Chattanooga, Tennessee

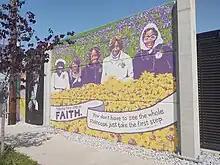
A downtown mural memorializing the five Black women who were injured during the 1980 Klan shooting.

On April 19, 1980, three Ku Klux Klan members rode down historic 9th street and opened fire on five black women: Viola Ellison, Lela Mae Evans, Katherine O. Johnson, Opal Lee Jackson and Fannie Crumsey. All of the women survived. When an all-white jury acquitted the three Klan members for their crime, Chattanooga erupted into four nights of rioting. Not deterred by the jury verdict, the five women went on to be plaintiffs in a historic civil lawsuit against the Klan. In 1982, the federal courts ordered the Klan to pay the women $535,000 on account of the attack. This case created the legal strategy for dismantling the Klan across the country in the following years.